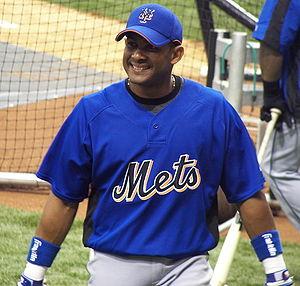
Fernando Tatís est un joueur de baseball évoluant dans les Ligues majeures depuis 1997. Il est présentement agent libre.
Au baseball, un grand chelem est un coup de circuit frappeur alors que les bases sont pleines. Le coup sûr rapporte alors quatre points, soit le maximum possible en une action offensive.